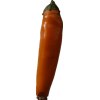
Label: pepper